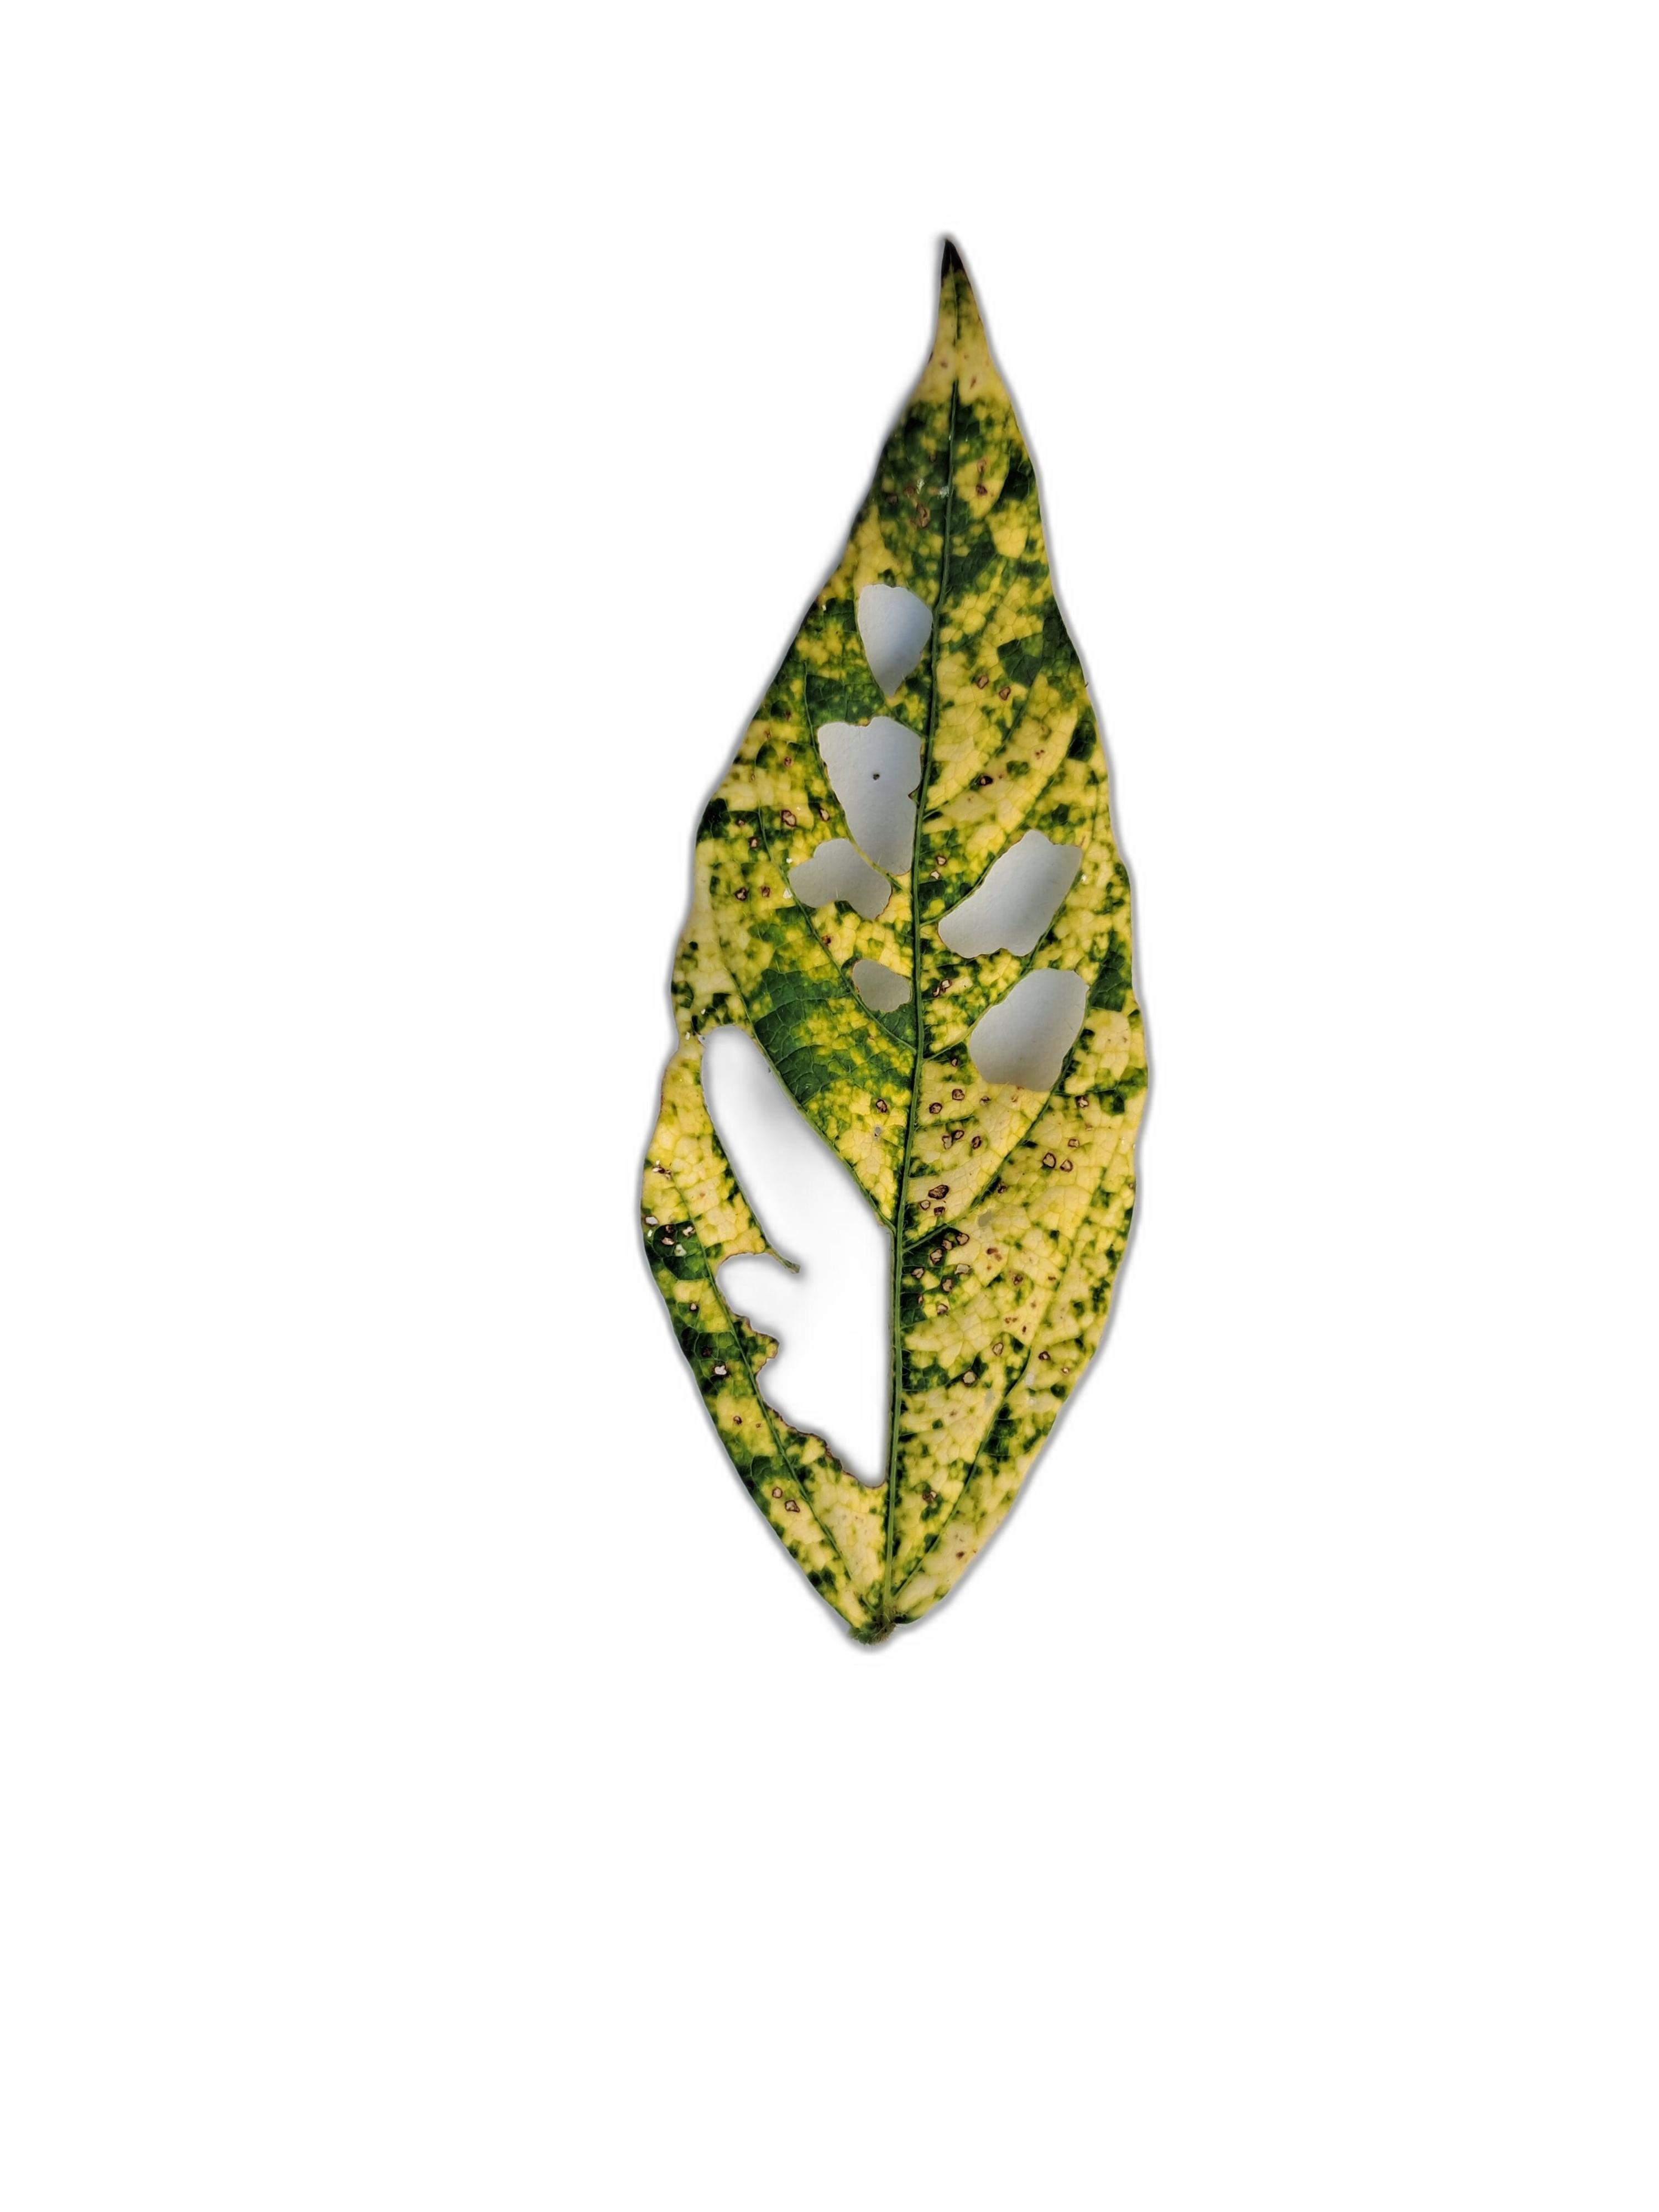
Label: Yellow Mosaic